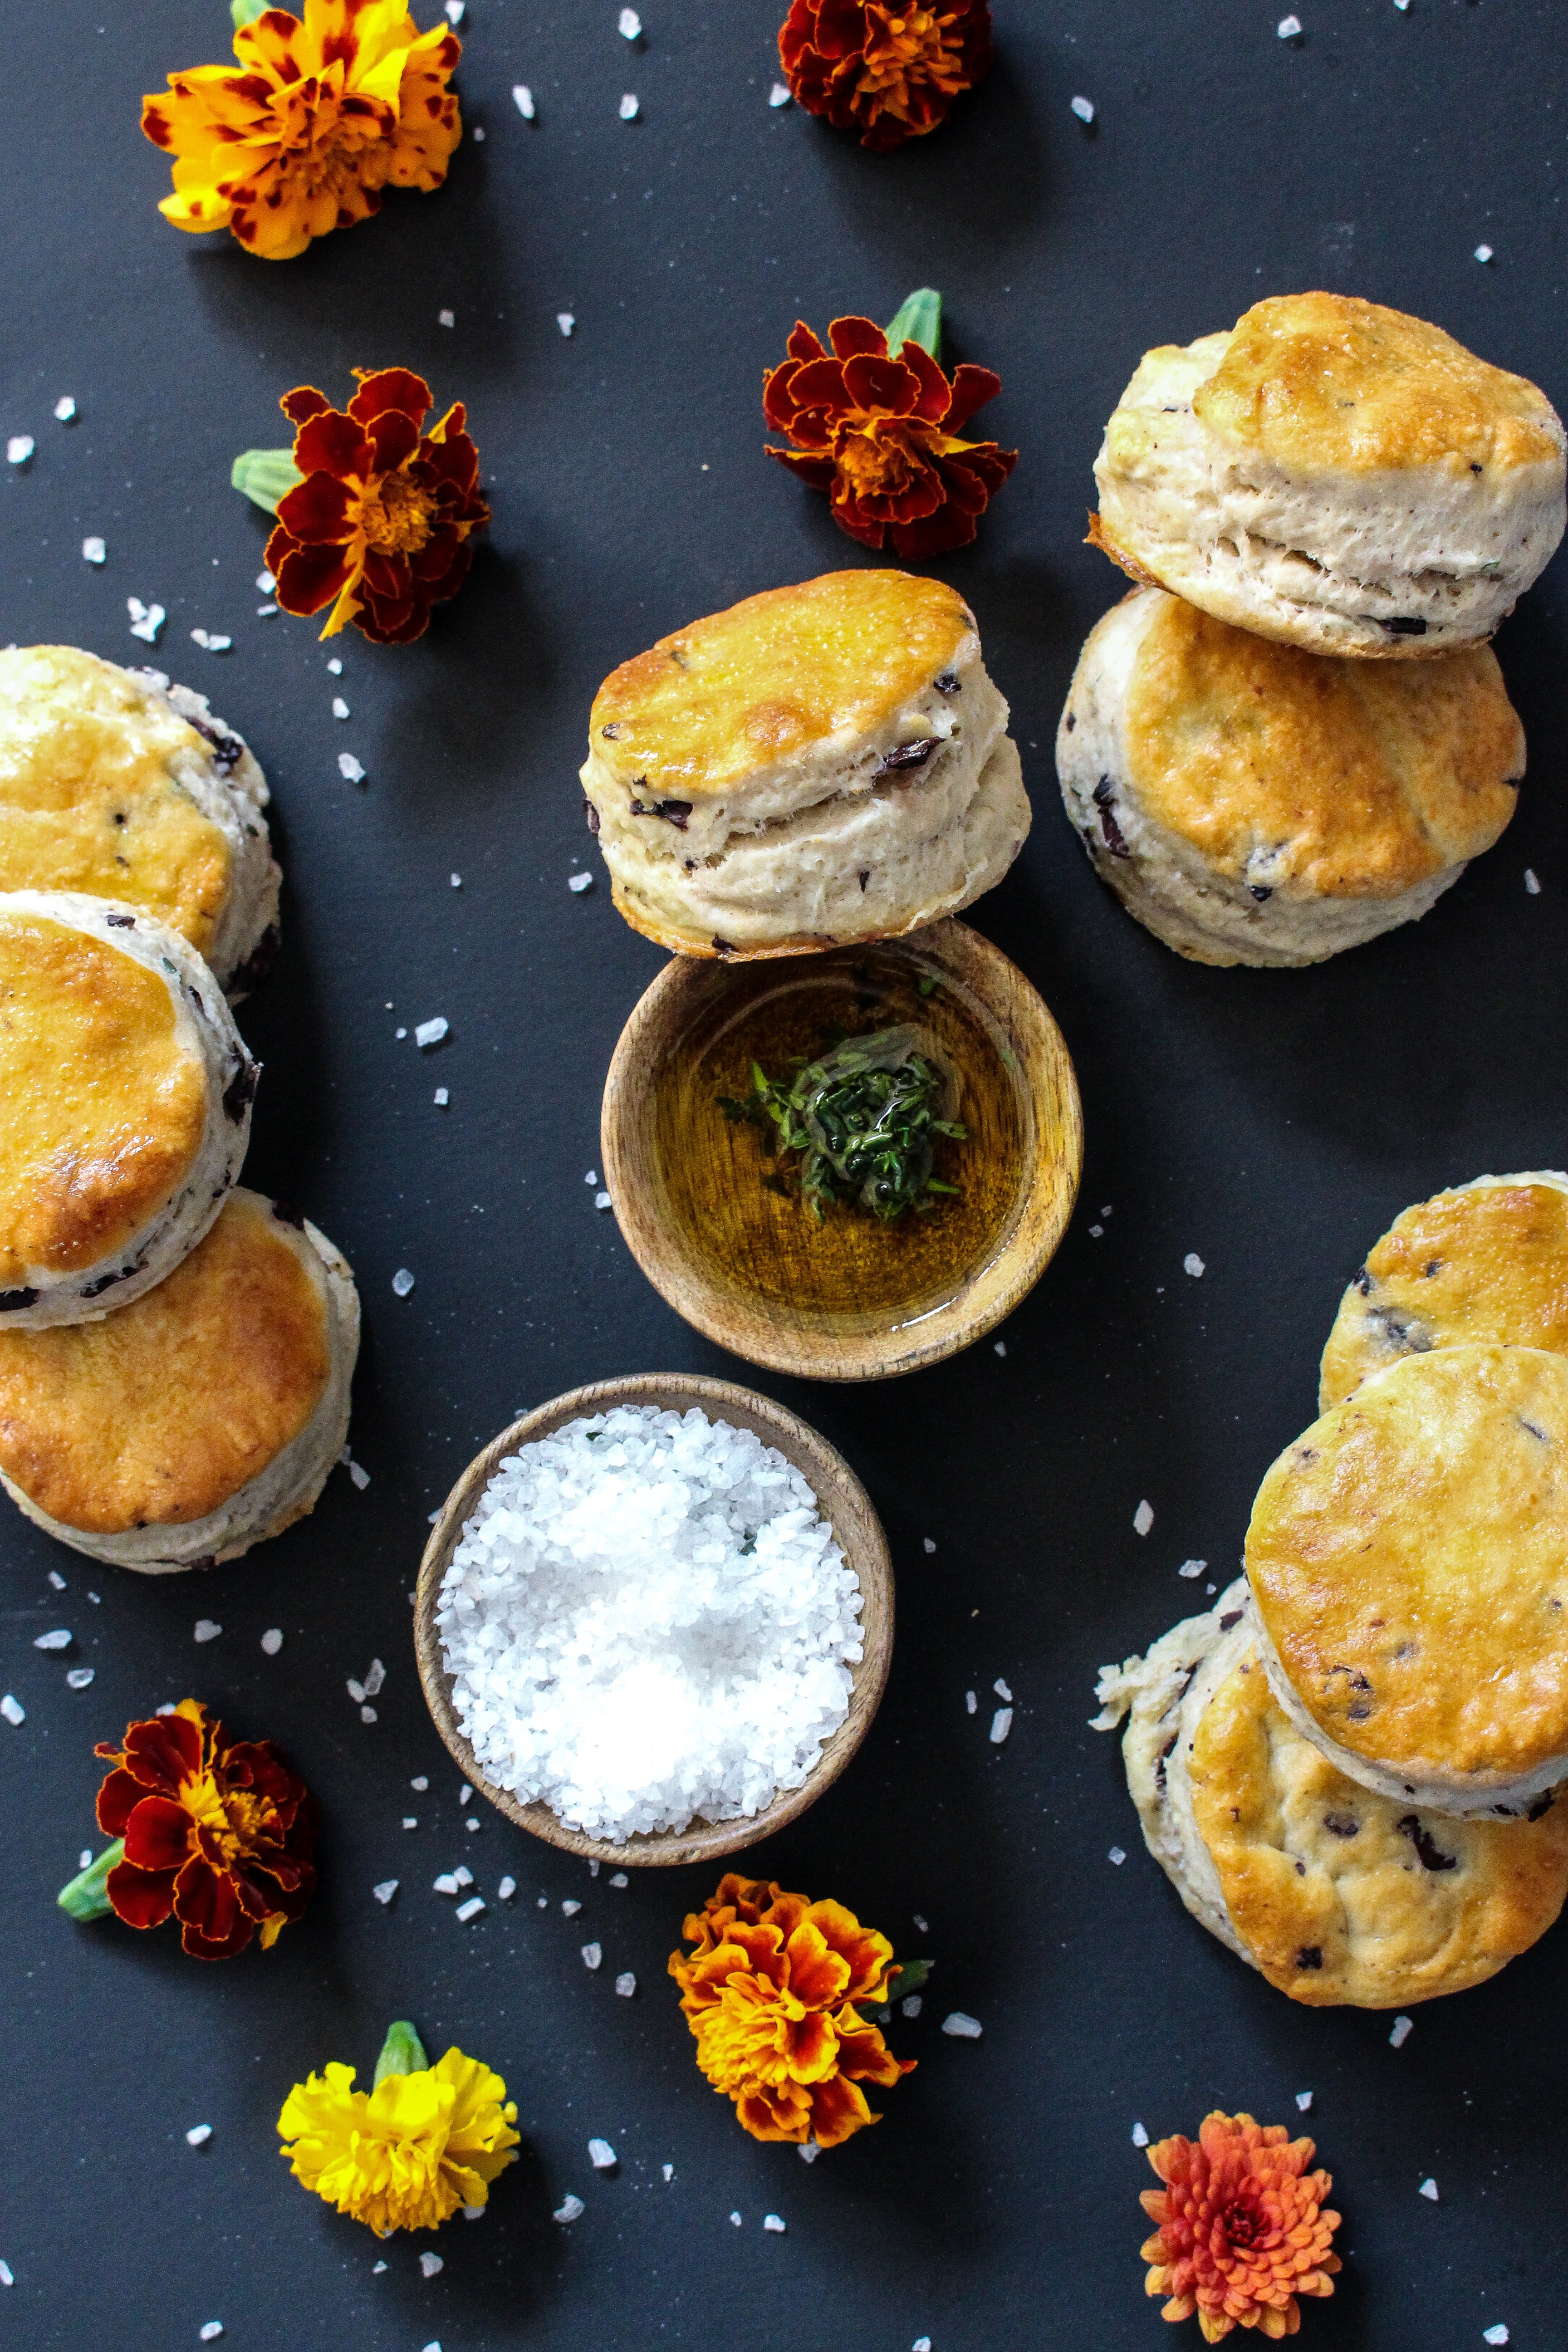
dish, meal, food, produce, salt, breakfast, baking, dessert, cuisine, savory, delicious, homemade, flowers, baked, bun, muffin, eating, icing, tasty, snacks, herbs, traditional, flour, marigolds, taste, baked goods, biscuits, scones, savoury, snack food